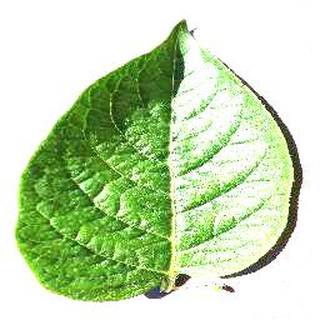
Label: healthy_potato